Liz Truss

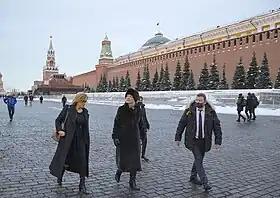

After Johnson became prime minister Truss was widely expected to be promoted because of her endorsement of his leadership campaign; it was thought she might have been appointed chancellor or business secretary, but she was instead promoted to the position of secretary of state for international trade and president of the Board of Trade. Following the resignation of Amber Rudd, Truss was additionally appointed minister for women and equalities in September that year. Shortly after becoming international trade secretary, Truss embarked on international trips to the US, New Zealand, Australia and Japan. Truss met with her American counterpart Robert Lighthizer on her first trip to the US, where she gave what Cole and Heale describe as an "incendiary" speech on a potential USUK trade deal. In Australia she made unscripted comments on their free-trade negotiations with Britain; both events were to the dismay of Downing Street officials. Sebastian Payne described Truss's tenure as international trade secretary as "enthusiastic yet disruptive". She continued to document her trips through social media.